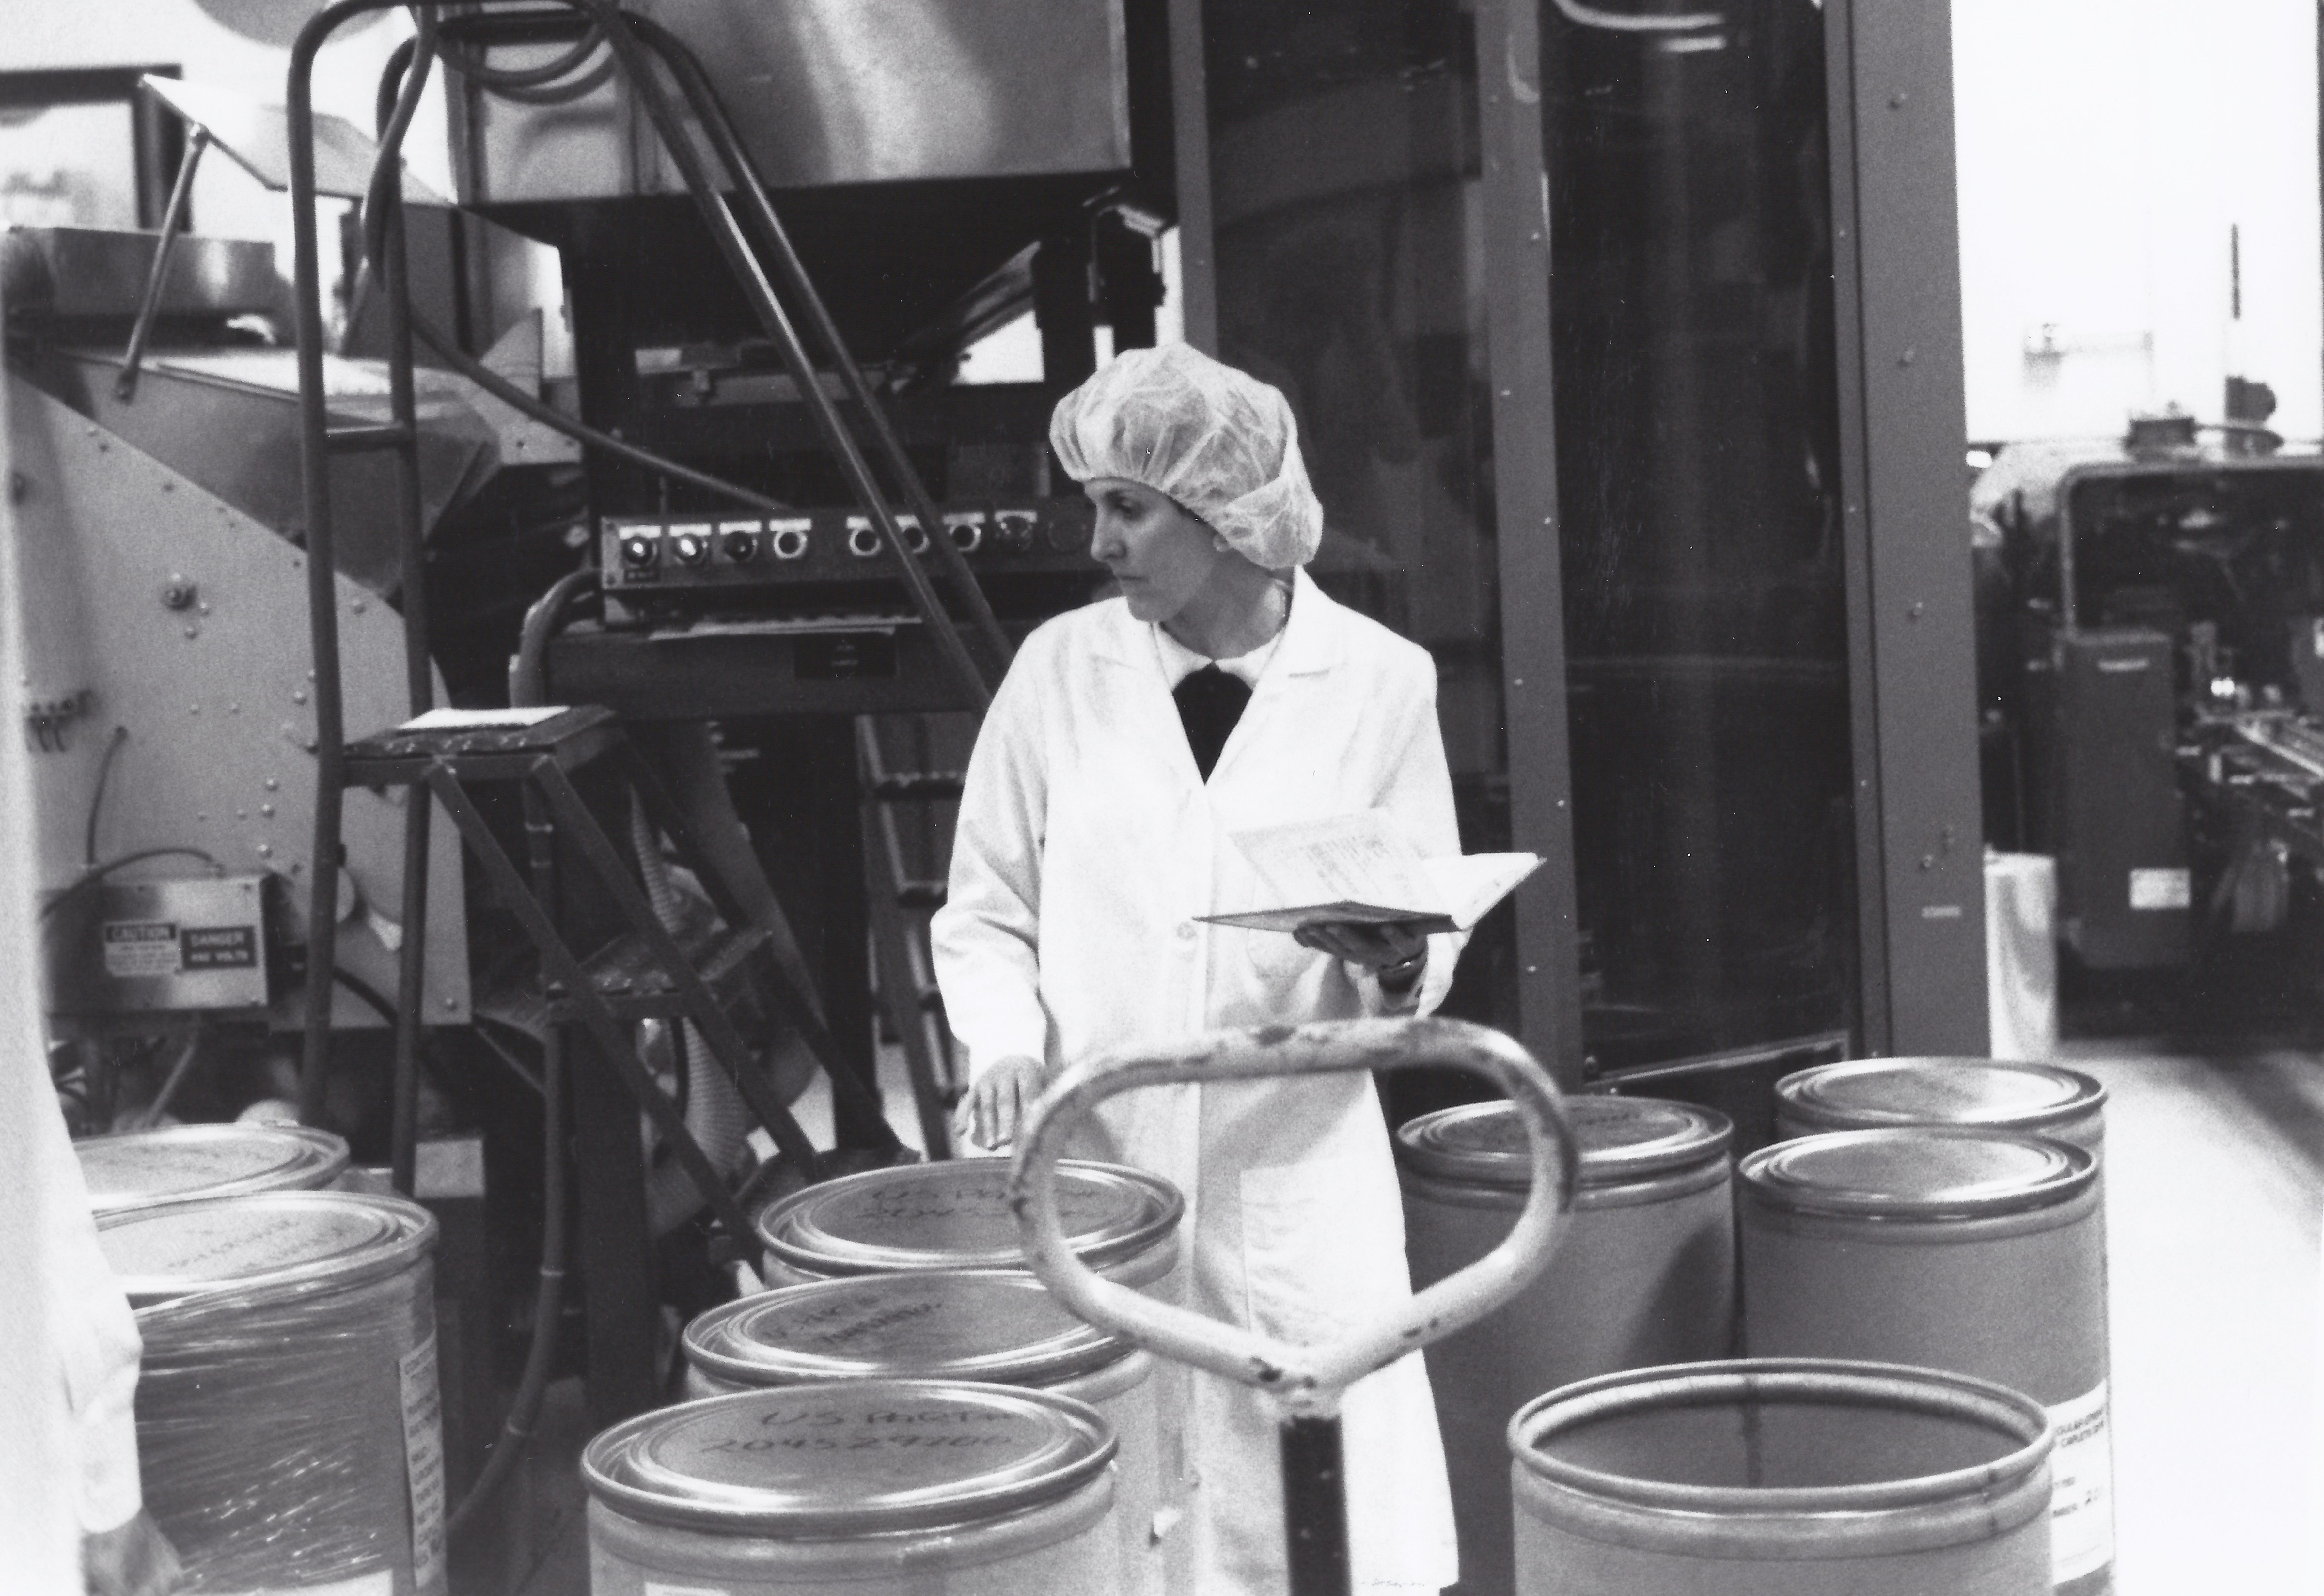
Drug specialist Ann DeMarco examines bulk drug containers for proper labeling and adequate testing by company Quality Control personnel, who are responsible for sampling, testing, and approving all ingredients used in drug production. For more information on FDA History, please, monochrome black-and-white photograph
Specialty: pharmaceutical manufacturing
Anatomy: head/brain